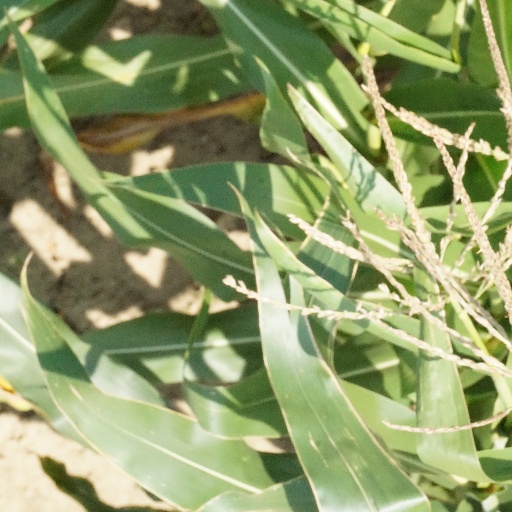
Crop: maize; corn